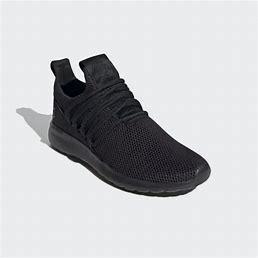
Brand: Adidas
Model: Lite Racer Adapt 3